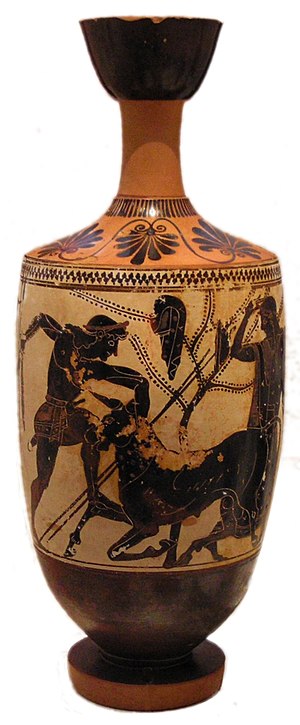
Lekyth
Attisk skulderlekyth, Theseus og Marathontyren af Edinburghmaleren, ca. 500 f.Kr., NAM nr. 1124
Lekyth eller lekythos er en antik græsk vasetype. Den har ofte form med en smal krop og en vandret hank festet til halsen, men der findes også andre former. Lekyther blev brugt til at opbevare olie, specielt olivenolie.